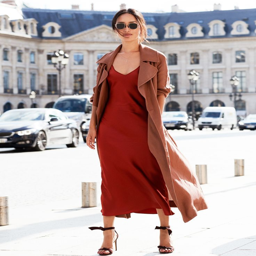
slip dress and a trench coat for fashion week